Willard Witte

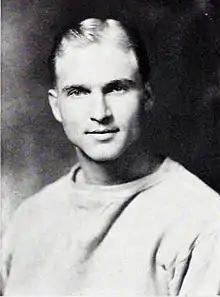
Witte from the 1934 "Wyo"

Willard A. "Dutch" Witte (April 3, 1906 – February 13, 1966) was the head men's basketball and football coach of the University of Wyoming from 1930–31 through 1938–39 (basketball) and 1933 through 1938 (football). He led the Cowboys basketball team to an overall record of 134–51 in his tenure. His 1933–34 team, led by his younger brother and two-time consensus All-American Les Witte, finished 26–4 and were retroactively named national champions by the Helms Athletic Foundation. He died in 1966 at a hospital in Fremont, Nebraska. He also coached Wyoming to three division titles and two outright conference championships. He was inducted in the University of Wyoming Hall of Fame on September 12, 2003.